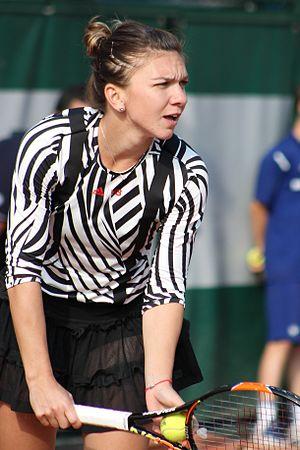
Simona Halep, née le 27 septembre 1991 à Constanța, est une joueuse de tennis roumaine. Professionnelle depuis 2008, elle a remporté vingt et un tournois en simple sur le circuit WTA.